Mikoyan-Gurevich MiG-17

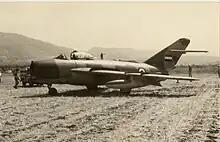
A Syrian MiG-17 in Betzet at a landing strip in 1968. The aircraft was sent to be evaluated at Have Drill.

Twenty countries flew MiG-17s. The MiG-17 became a standard fighter in all Warsaw Pact countries in the late 1950s and early 1960s. They were also bought by many other countries, mainly in Africa and Asia, that were neutrally aligned or allied with the USSR. The MiG-17 still flies today in the air forces of Democratic Republic of the Congo, Guinea, Mali, Madagascar, Sudan, and Tanzania, and by extension through the Shenyang J-5, North Korea. JJ-5s trainers are still in limited use in China as well.